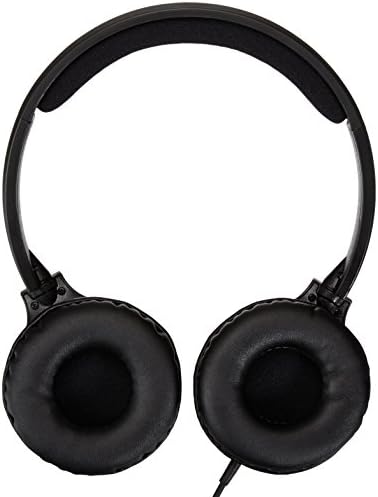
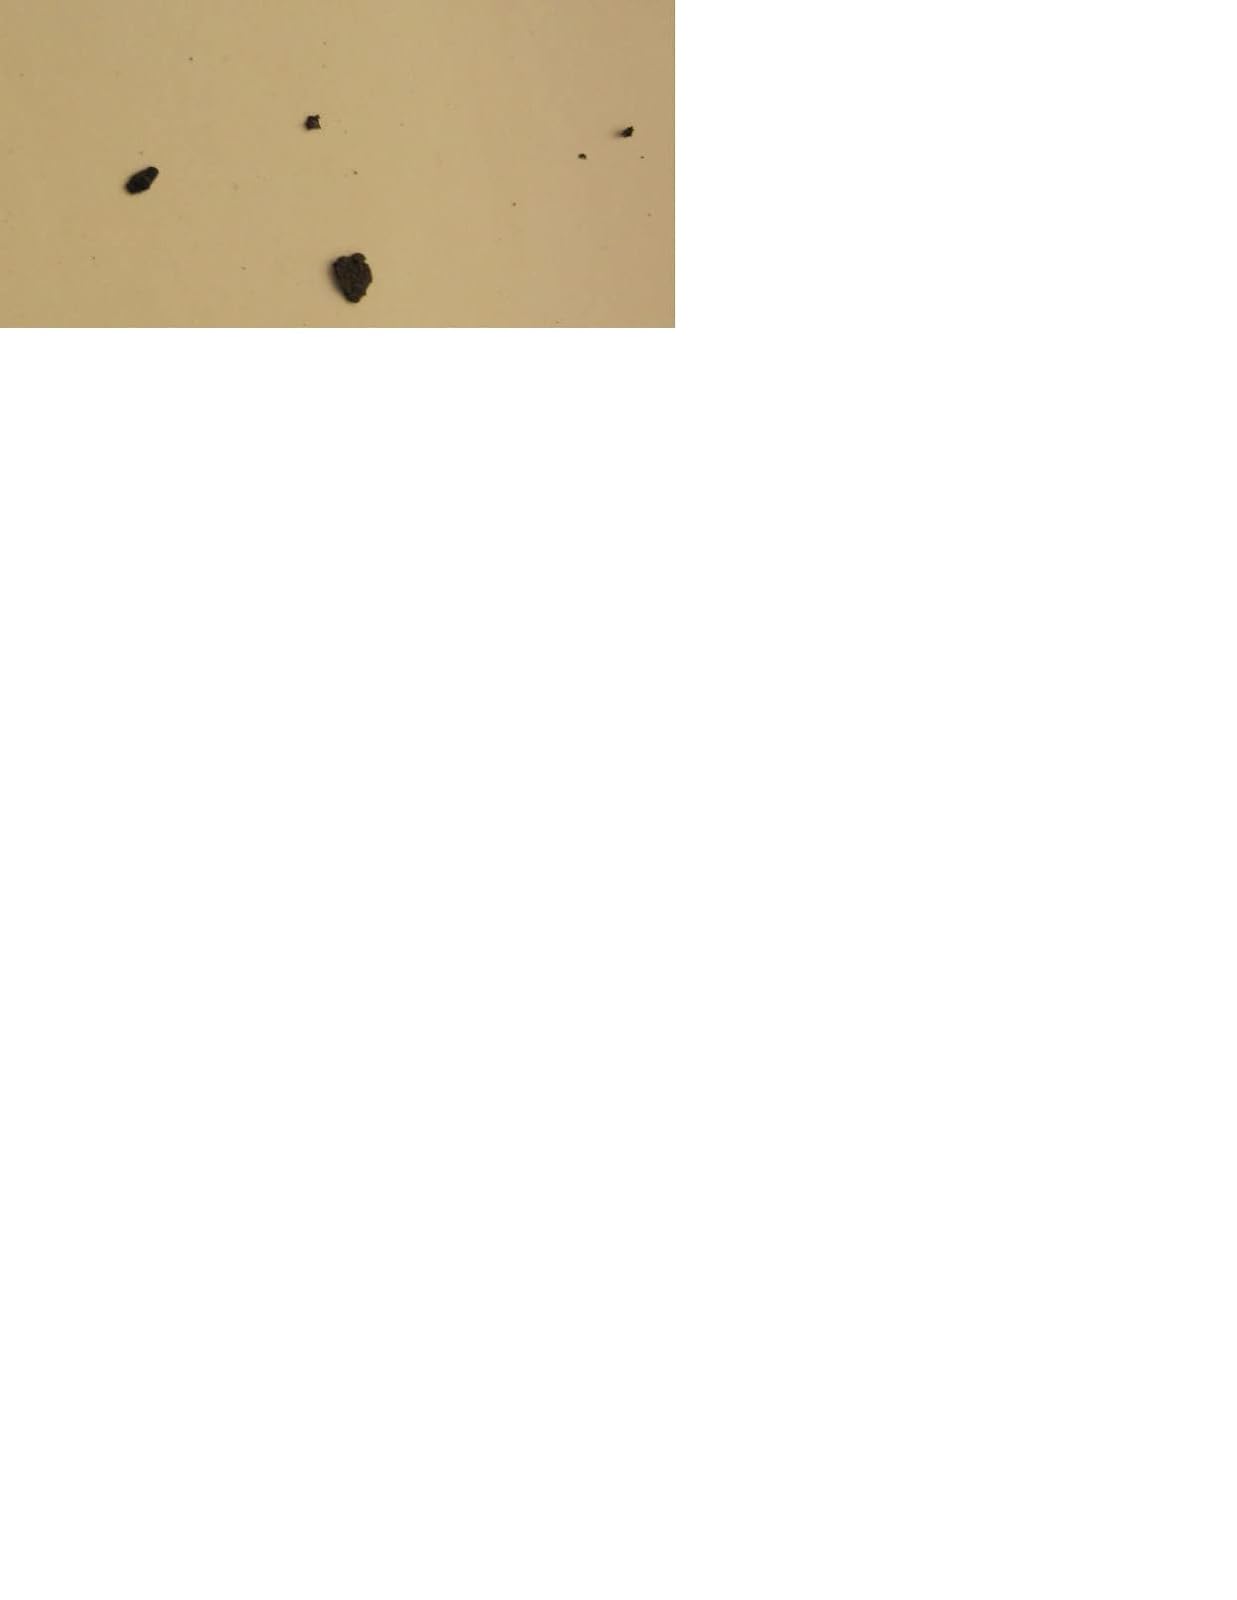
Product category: headphones
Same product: no